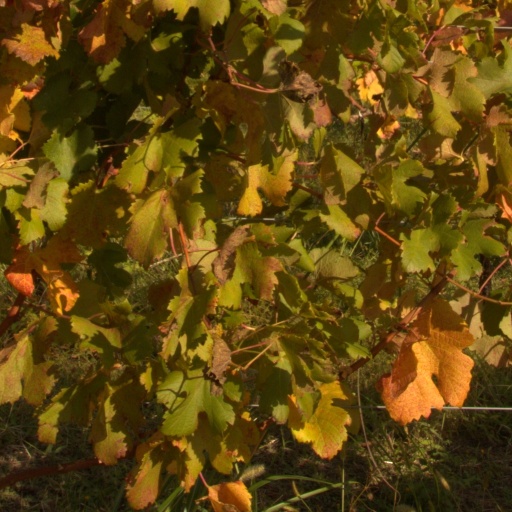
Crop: grape